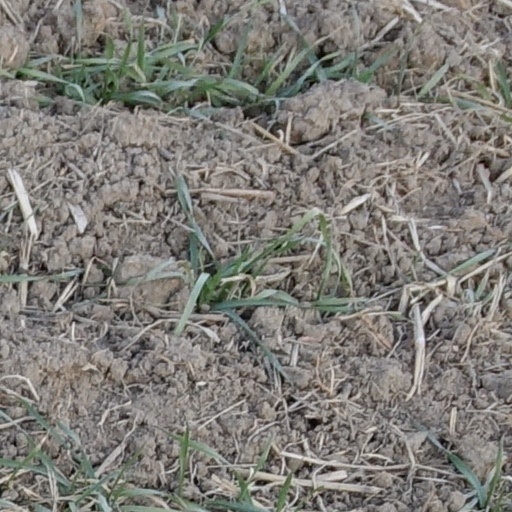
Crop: wheat